Uganda–Tanzania War

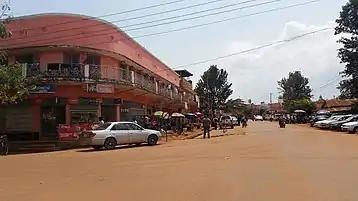
The Uganda Army Air Force repeatedly bombed Bukoba (pictured in 2017) during the early stages of the war.

In 1971 Colonel Idi Amin took power following a military coup that overthrew the President of Uganda, Milton Obote, precipitating a deterioration of relations with neighbouring Tanzania. Tanzanian President Julius Nyerere had close ties with Obote and had supported his socialist orientation. Amin installed himself as President of Uganda and ruled the country under a repressive dictatorship. Nyerere withheld diplomatic recognition of the new government and offered asylum to Obote and his supporters. As Amin launched a massive purge of his enemies in Uganda that saw 30,000 to 50,000 Ugandans killed, Obote was soon joined by thousands of other dissidents and opposition figures. With the approval of Nyerere, these Ugandan exiles organised a small army of guerillas, and attempted, unsuccessfully, to invade Uganda and remove Amin in 1972. Amin blamed Nyerere for backing and arming his enemies, and retaliated by bombing Tanzanian border towns. Though his commanders urged him to respond in kind, Nyerere agreed to mediation overseen by the President of Somalia, Siad Barre, which resulted in the signing of the Mogadishu Agreement. The accord stipulated that Ugandan and Tanzanian forces had to withdraw to positions at least away from the border and refrain from supporting opposition forces that targeted each other's governments.